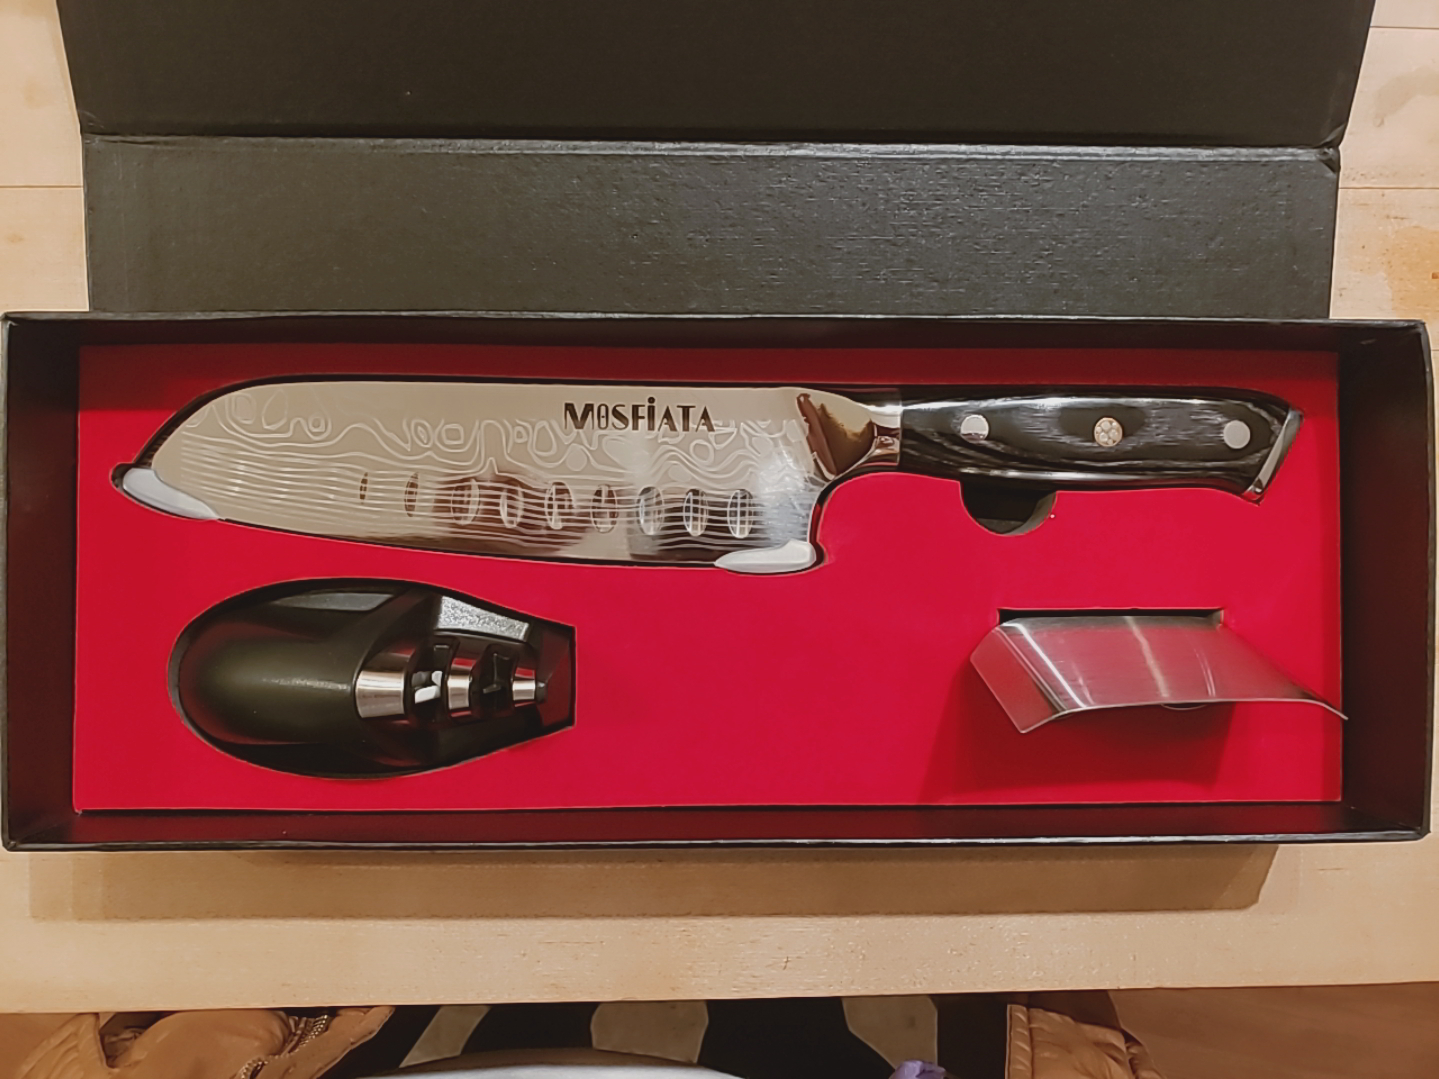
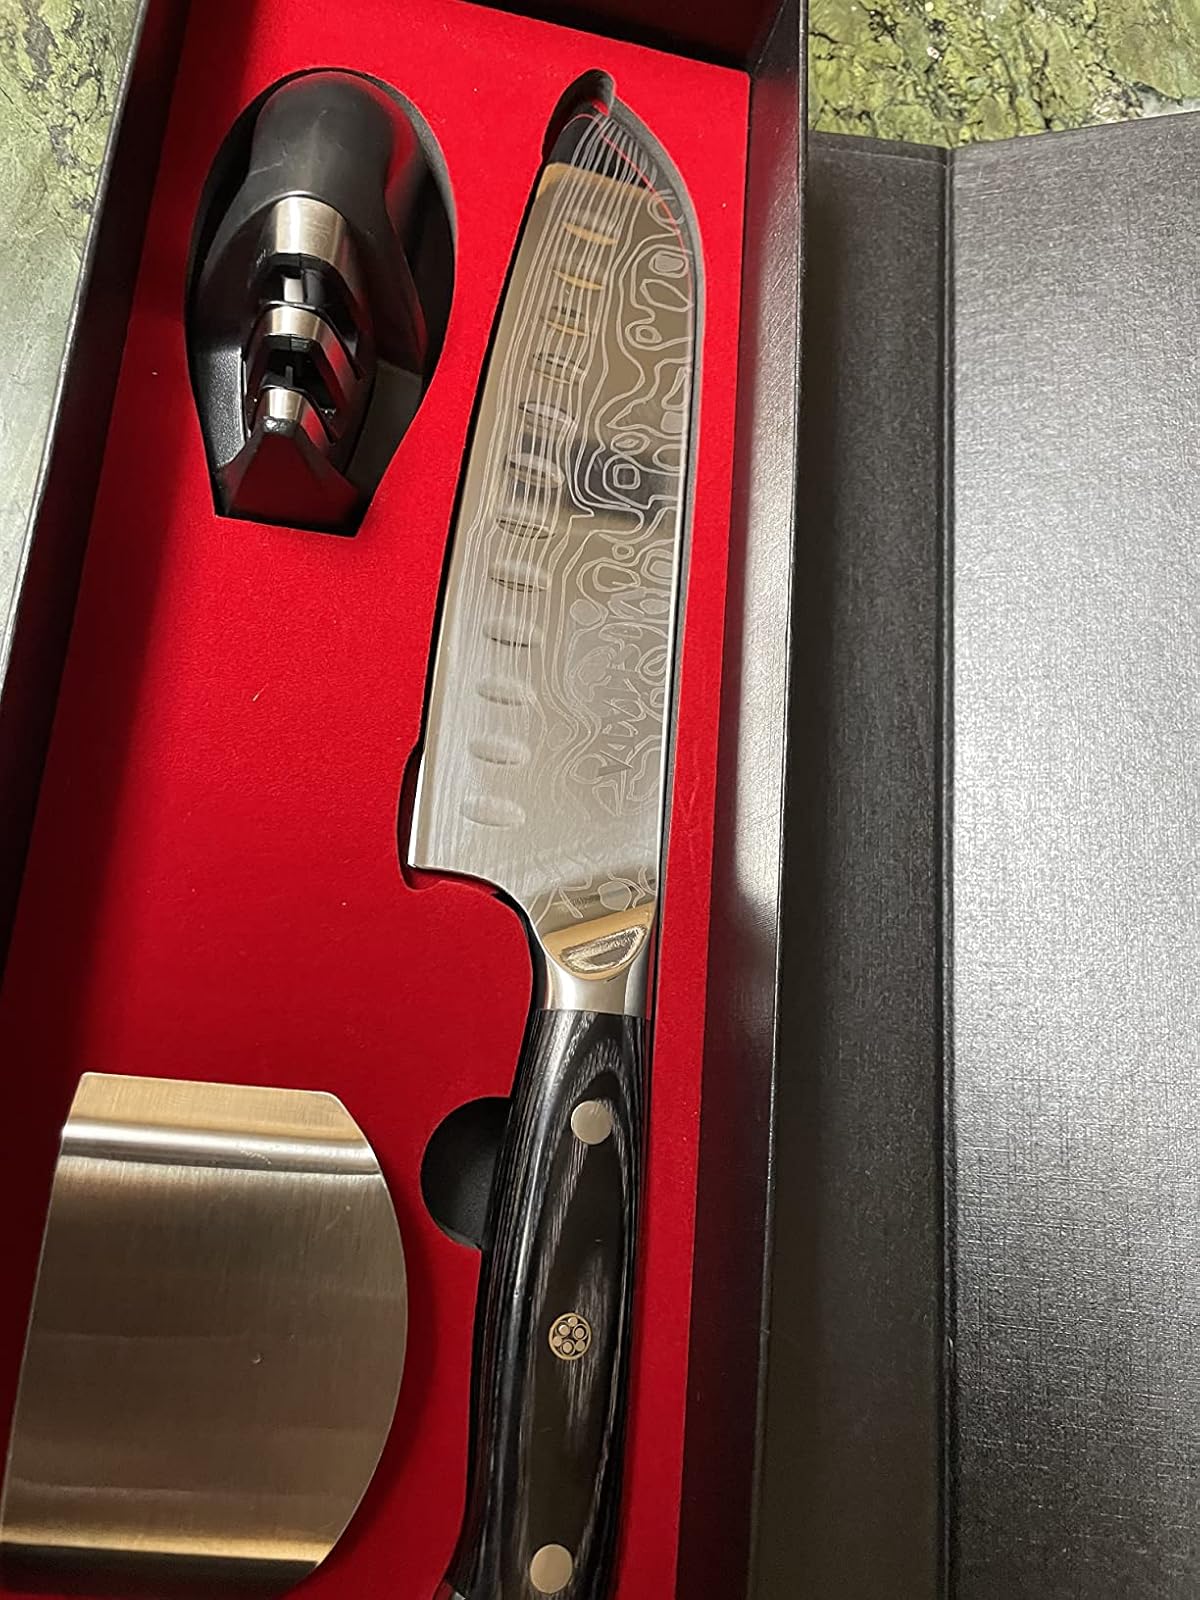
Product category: items_knife
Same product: yes